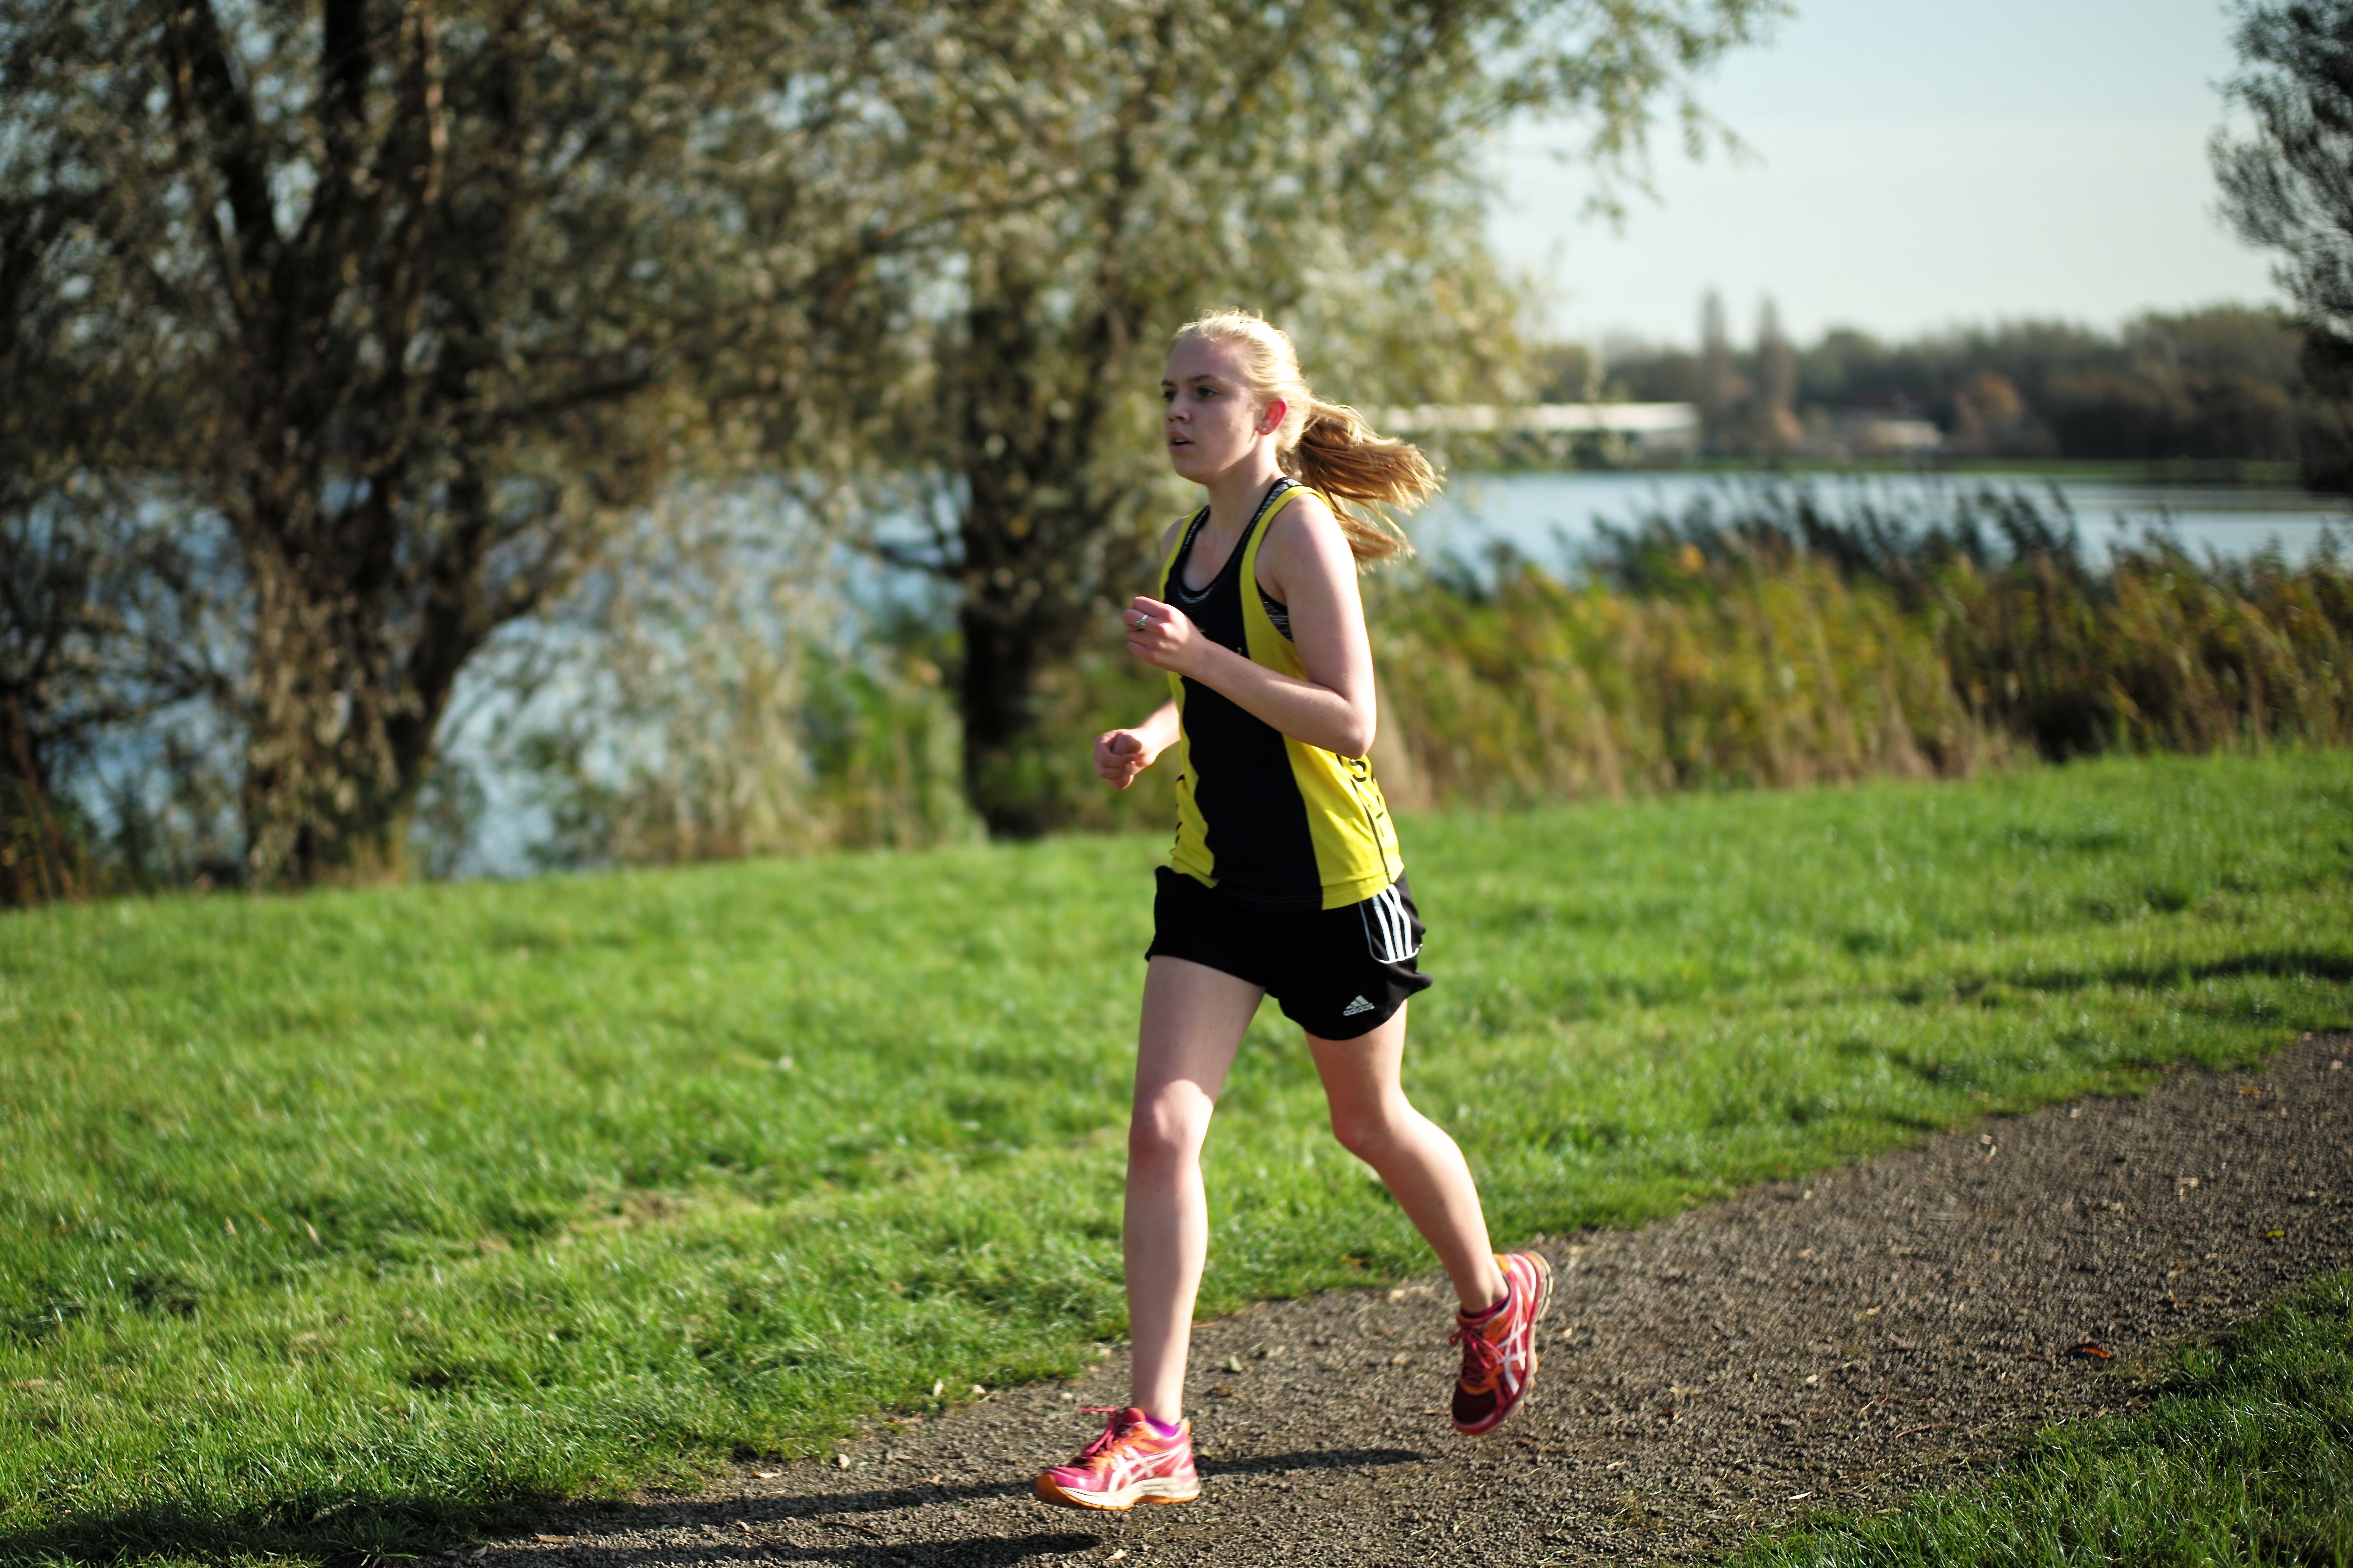
person, girl, sport, lake, boy, running, run, recreation, europe, high, jogging, runner, ash, crosscountry, race, competition, holland, netherlands, m, sports, school, runners, endurance, junior, leica, 240, varsity, athletics, meet, xc, valkenburg, physical exercise, outdoor recreation, human action, endurance sports, ultramarathon, cross country running